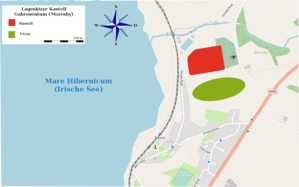
Cet article porte sur les forts et autres structures du mur d'Hadrien, système de fortifications fait de pierre et de terre et édifié de 122 à environ 128 dans l'ancienne province romaine de Bretagne, aujourd'hui en Cumbria et Northumberland dans le nord de l'Angleterre.